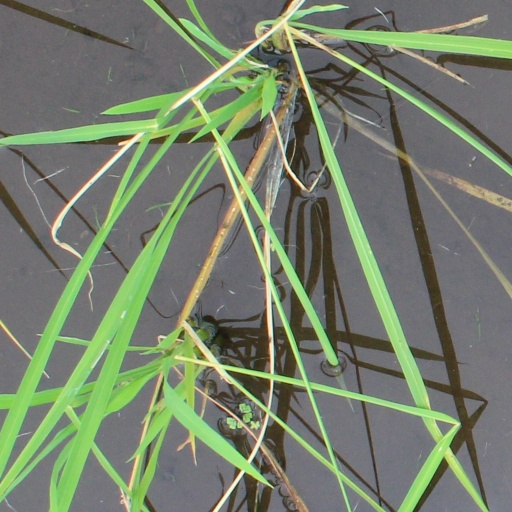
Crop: rice